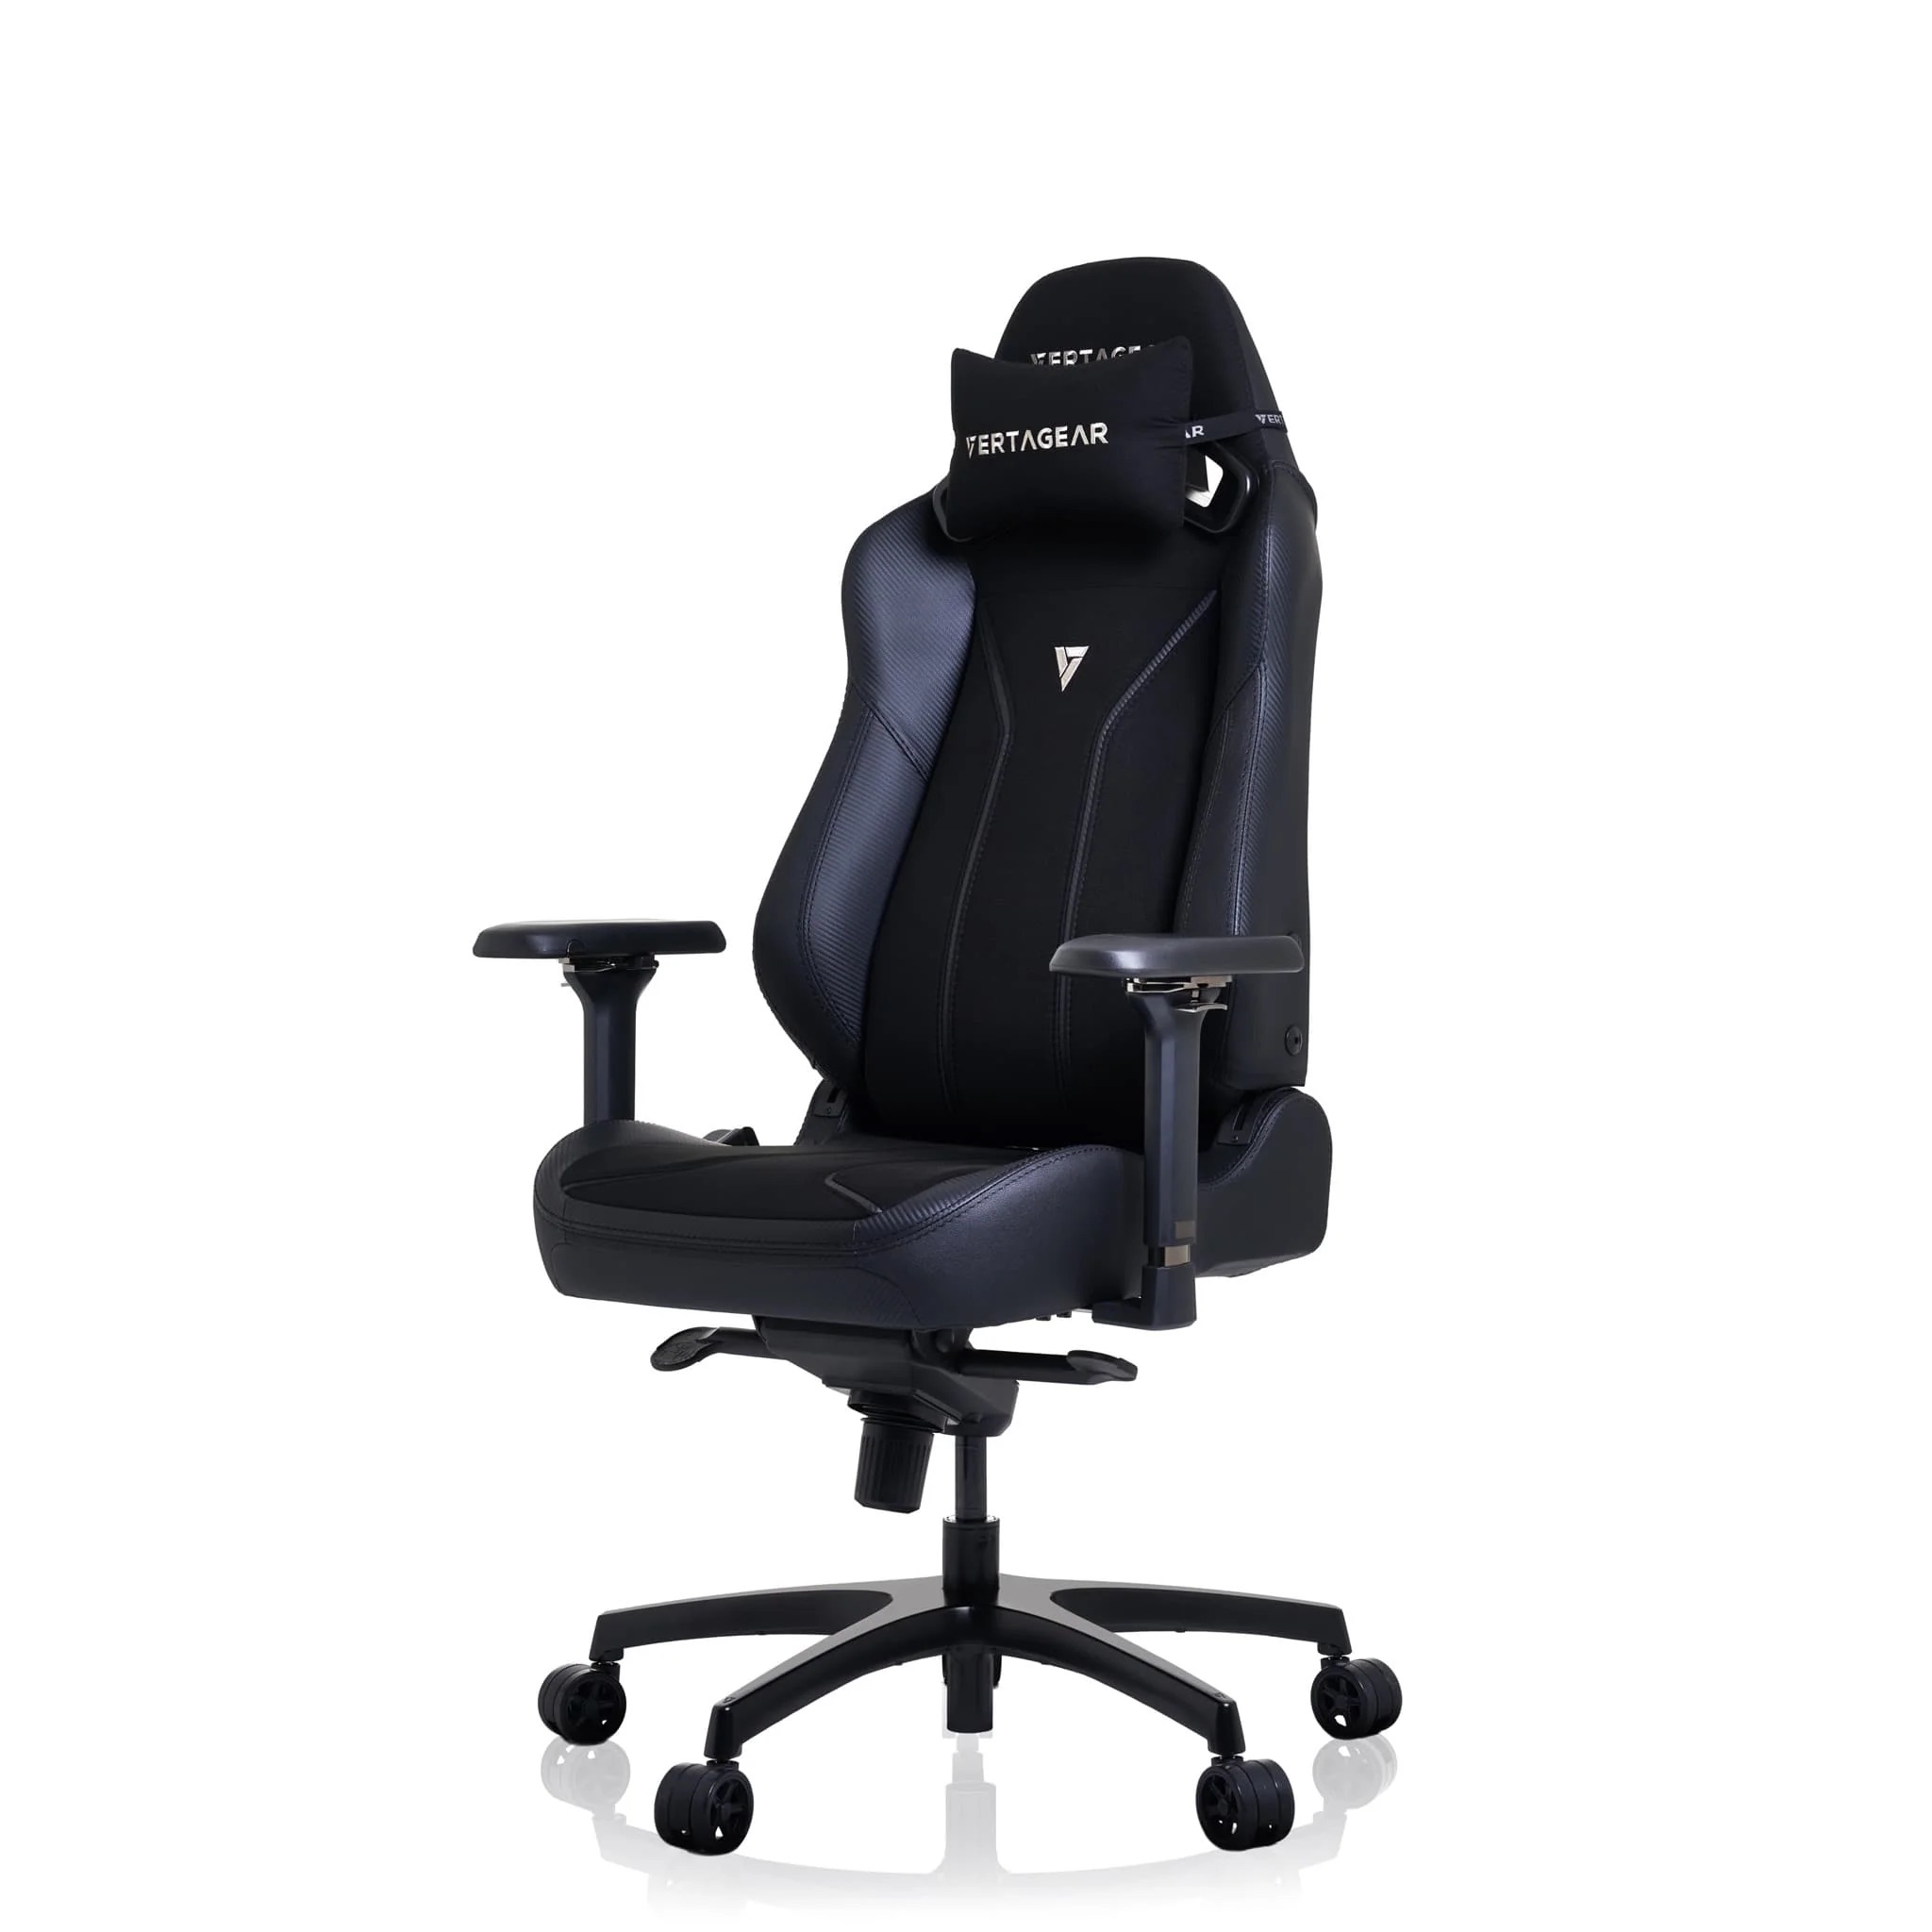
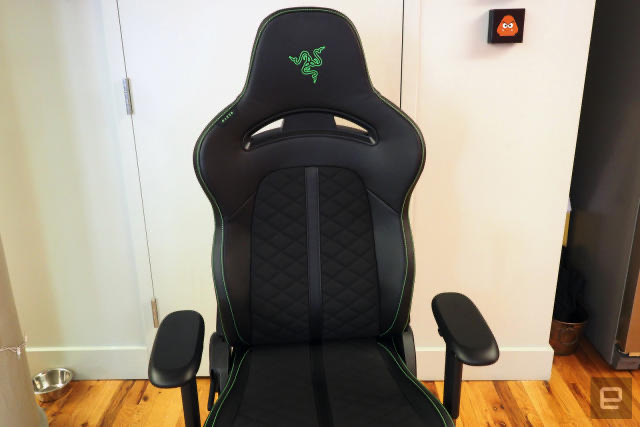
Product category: items_chair
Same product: no